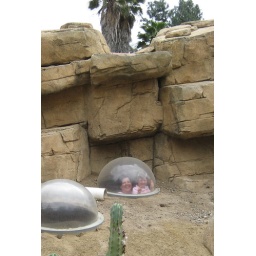
Mom & The Girl in the prarie dog window